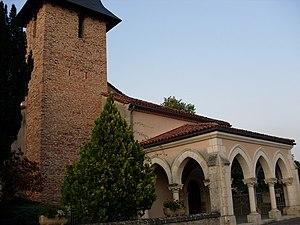
L'église de Bélis, XIVe siècle, Landes, France
Bélis est une commune du Sud-Ouest de la France, située dans le département des Landes.